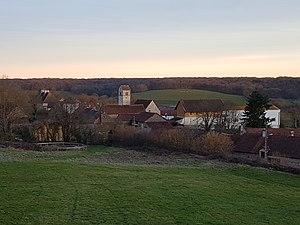
Vue du bourg de Collonge-la-Madeleine depuis le nord-ouest, un soir de février 2020. Au centre, le clocher de l'église Saint-Barthélémy.
Collonge-la-Madeleine est une commune française située dans le département de Saône-et-Loire en région Bourgogne-Franche-Comté.